Ronald Reagan and AIDS

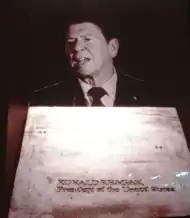
A protest installation by AIDS activist group ACT UP, which shows an empty quote from Ronald Reagan representing his perceived silence on AIDS.

Ronald Reagan, the President of the United States from 1981 to 1989, oversaw the United States response to the emergence of the HIV/AIDS crisis. His actions, or lack thereof, have long been a source of controversy and have been criticized by LGBTQ and AIDS advocacy organizations.